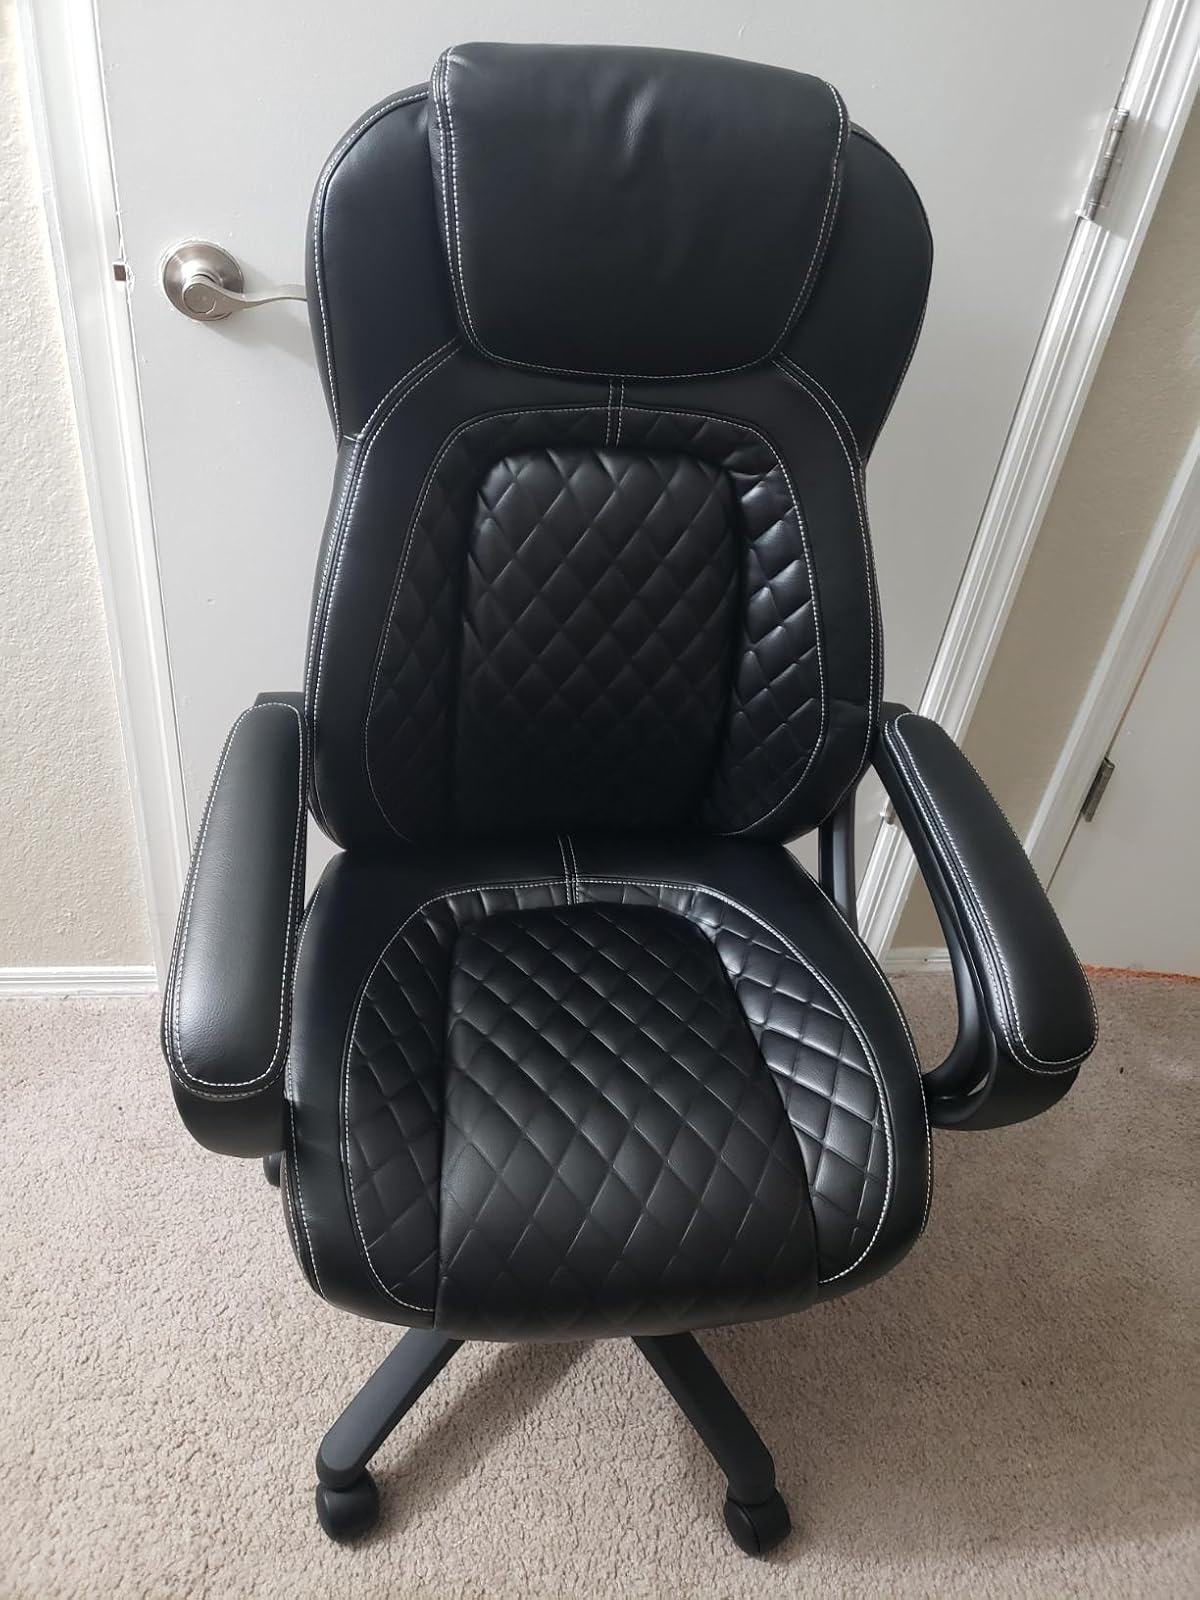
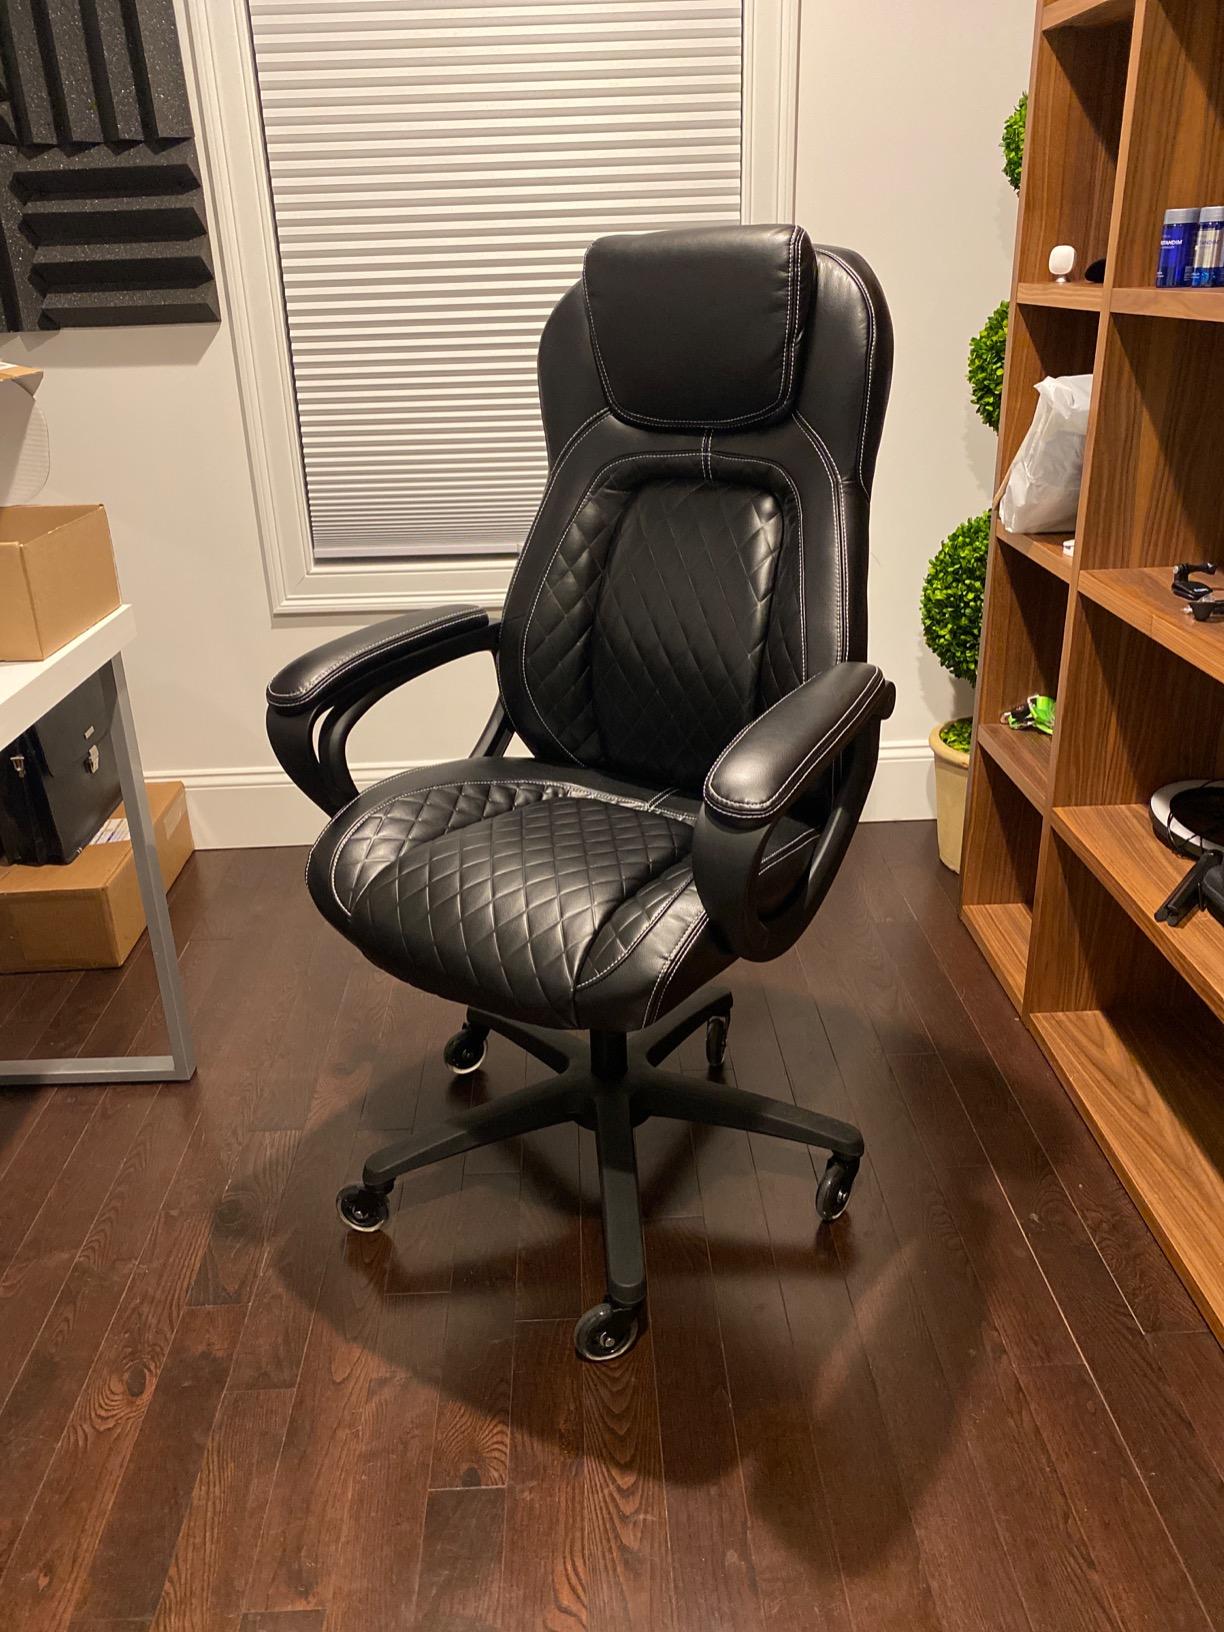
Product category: items_chair
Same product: yes